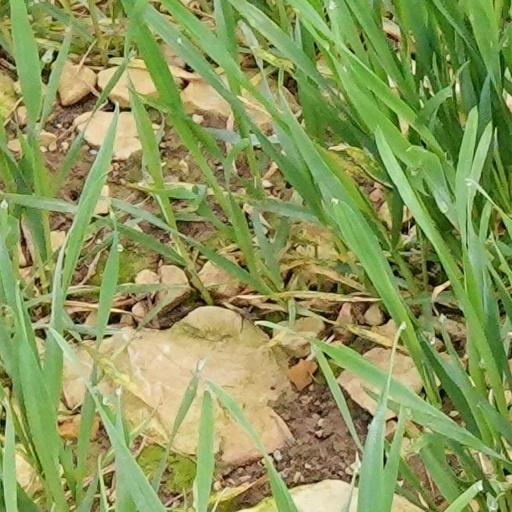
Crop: wheat